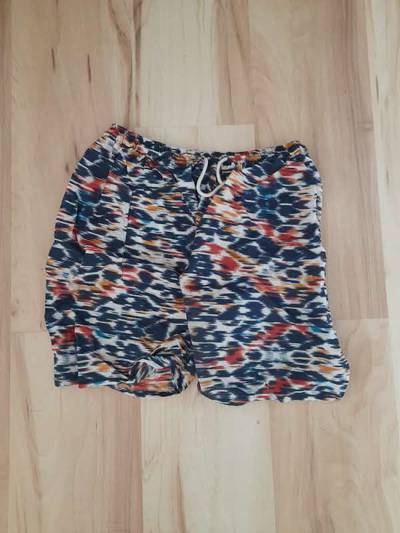
Waste category: clothes